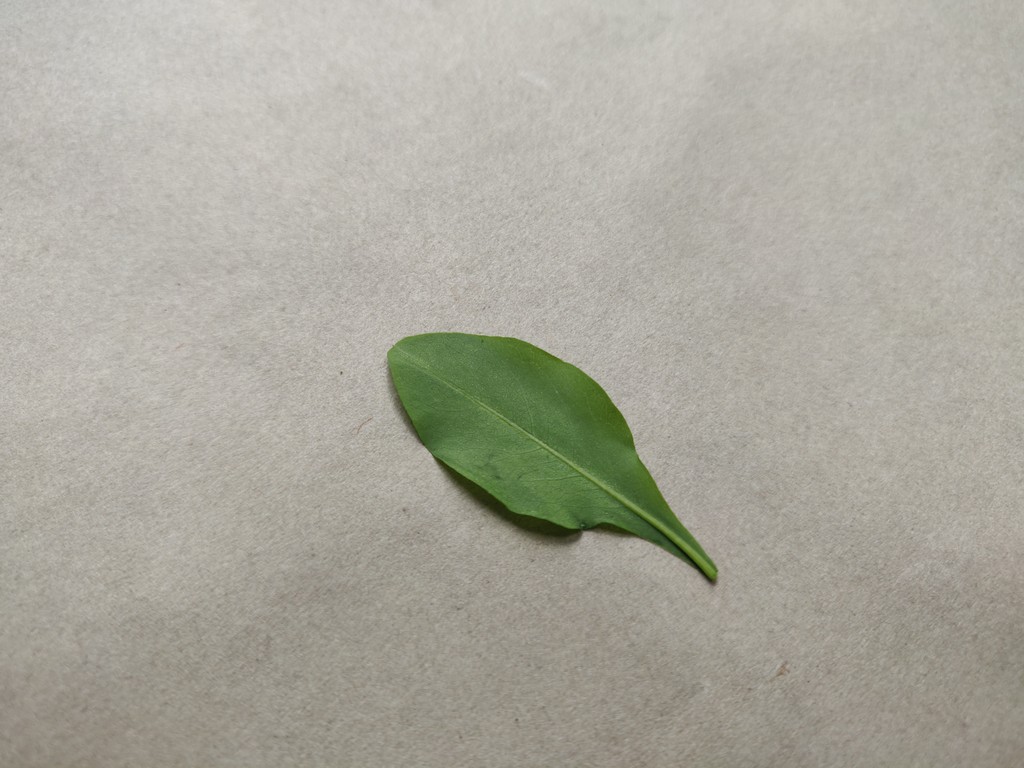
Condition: Healthy
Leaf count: single
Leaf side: back